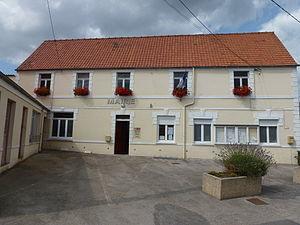
Houlle est une commune française située dans le département du Pas-de-Calais en région Hauts-de-France.